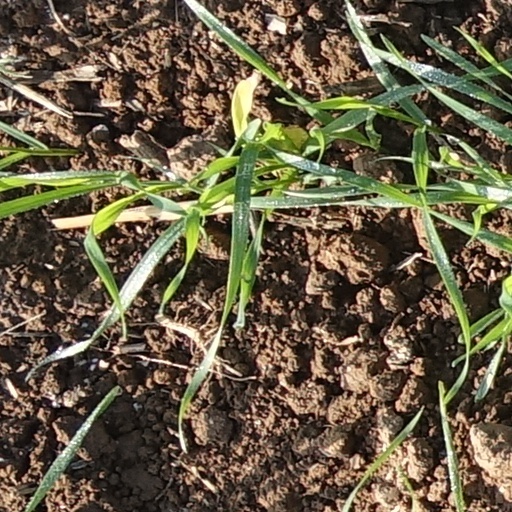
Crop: wheat